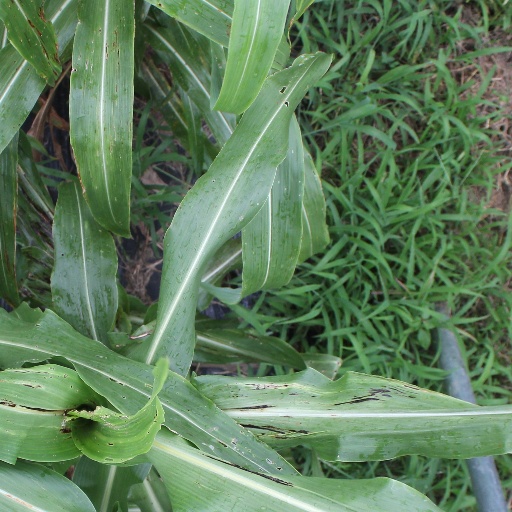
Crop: sorghum